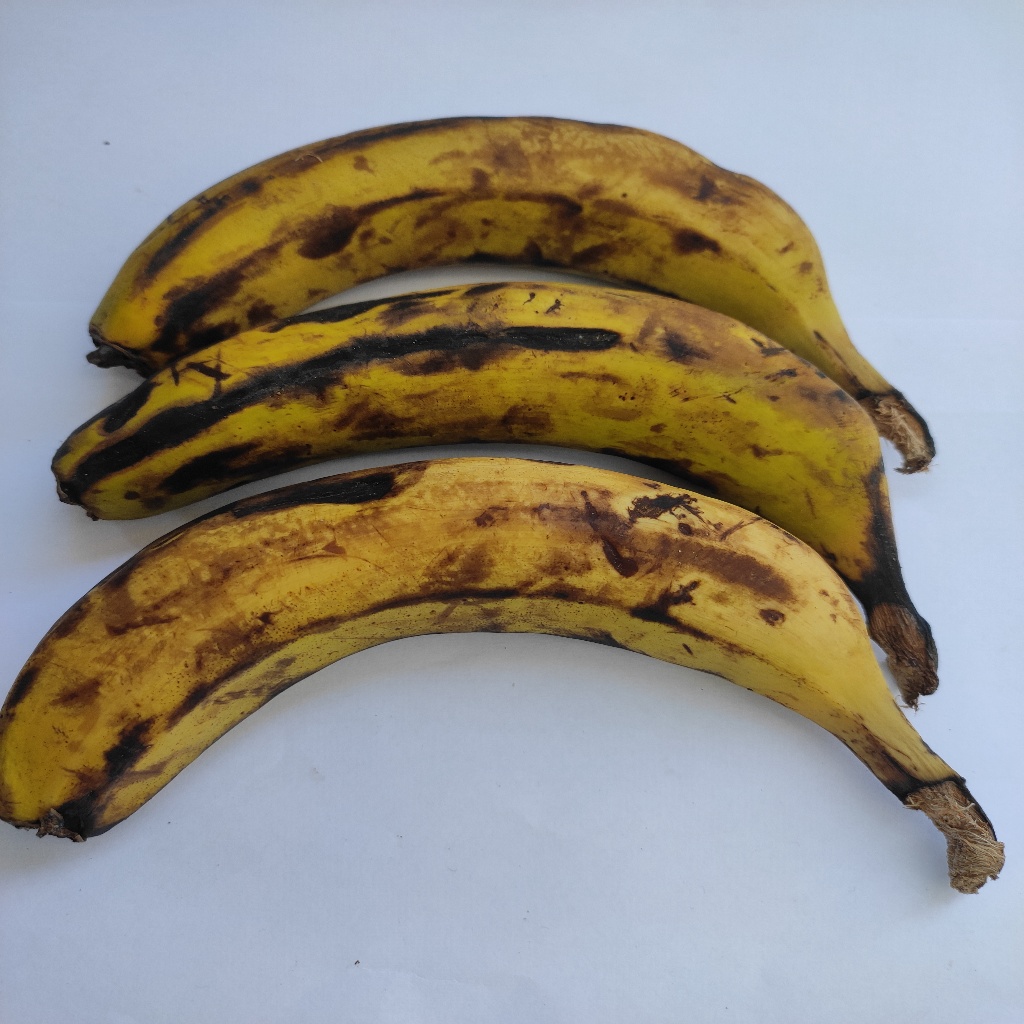
Crop: banana
Quality class: Defect